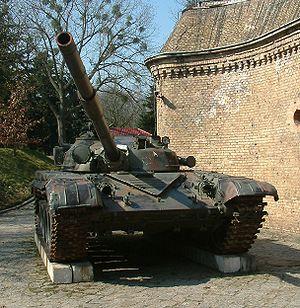
Le siège de Misrata est une bataille clé de la guerre civile libyenne de 2011. Elle a débuté le 23 février 2011 après la révolte d'habitants de la ville le 19 février 2011 contre le pouvoir de Mouammar Kadhafi. Elle est la plus longue bataille du conflit et a causé des milliers de morts et de lourds dégâts dans la ville. Misrata est la troisième plus importante ville de Libye en termes de population avec près de 300 000 habitants. Elle est l'une des villes les plus détruites du pays lors du conflit et le plus important centre de résistance contre le régime en Tripolitaine pendant plusieurs semaines.